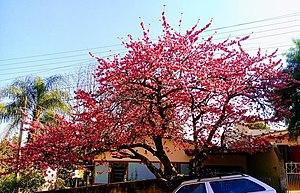
Prunus serrulata est une espèce de cerisier originaire d'Asie qui appartient à la famille des Rosaceae.Il est largement utilisé comme arbre d'ornement pour sa splendide floraison printanière et son feuillage coloré en automne. Dès le XVᵉ siècle, ses nombreuses cultures et hybridations ont permis le développement d’un grand nombre de cultivars dont la beauté d’ornement est le principal souci. En français, il est appelé Cerisier du Japon, Cerisier des collines, Cerisier à fleurs japonais ou Cerisier oriental. Sa floraison marque le retour du printemps.
Les sakura sont les cerisiers ornementaux du Japon ainsi que leurs fleurs. La cerise vient d'une autre espèce de Prunus.
Le terme cerisier est un nom vernaculaire générique qui désigne en français plusieurs espèces d'arbres du genre Prunus de la famille des Rosaceae. Ce sont soit des arbres fruitiers donnant des cerises, soit des arbres ornementaux originaires d'Asie Orientale plantés uniquement pour leurs fleurs et dont les fruits sont insignifiants.
Ponta Grossa est une ville brésilienne du centre-est de l'État du Paraná. Elle se situe à une latitude de 25° 05' 42" sud et par une longitude de 50° 09' 43" ouest, à une altitude de 975 mètres. Sa population était estimée à 304 973 habitants en 2006. La municipalité s'étend sur 2 068 km².